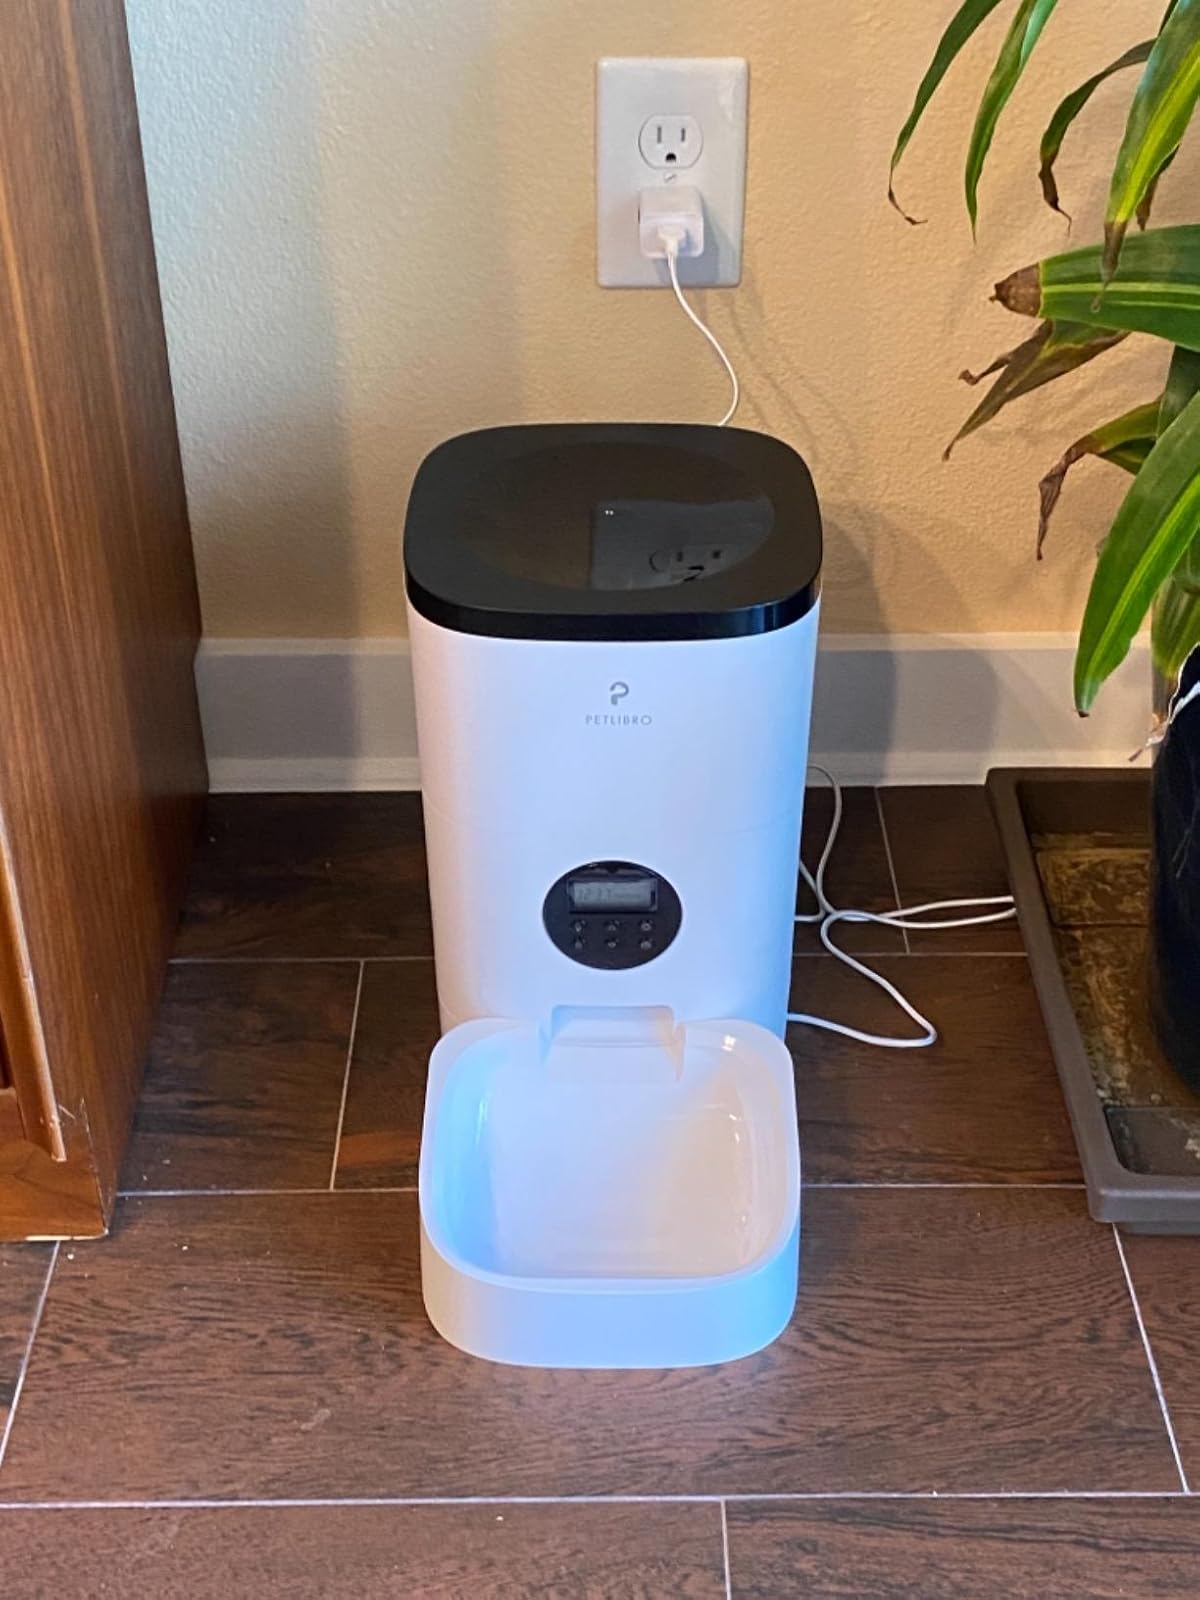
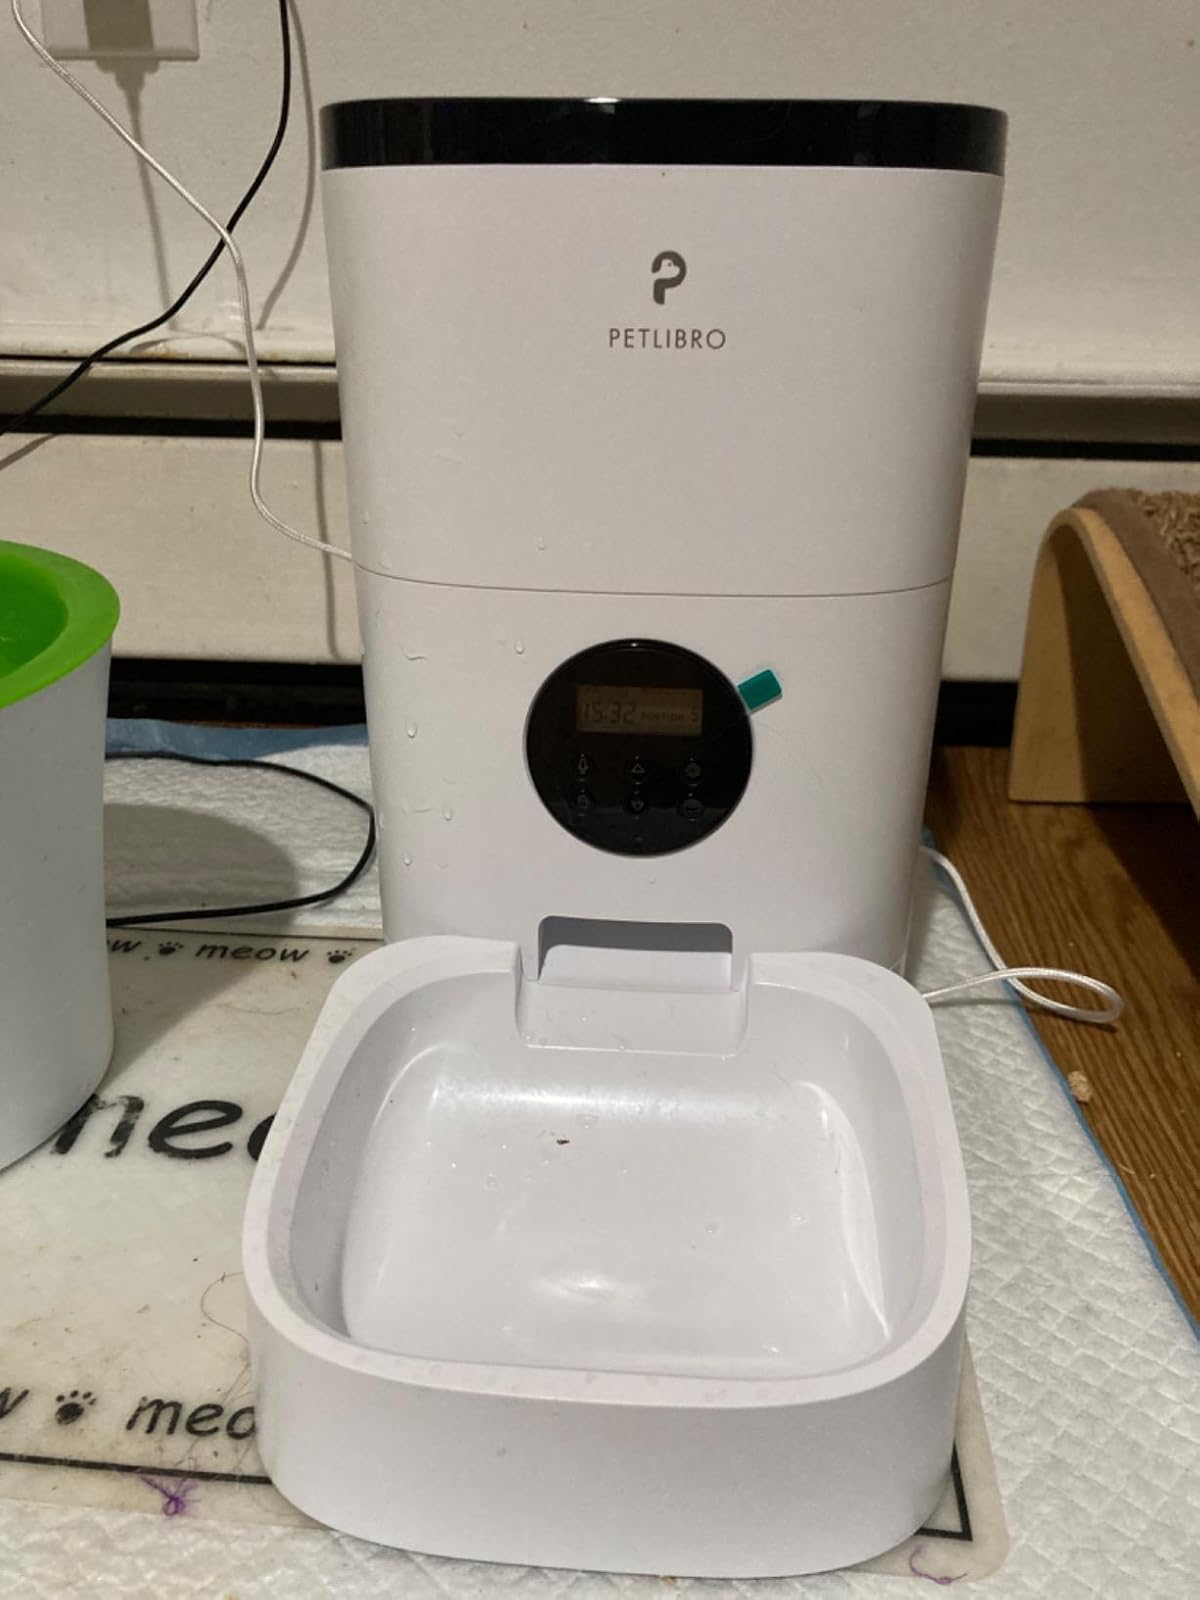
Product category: items_feeder
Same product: yes